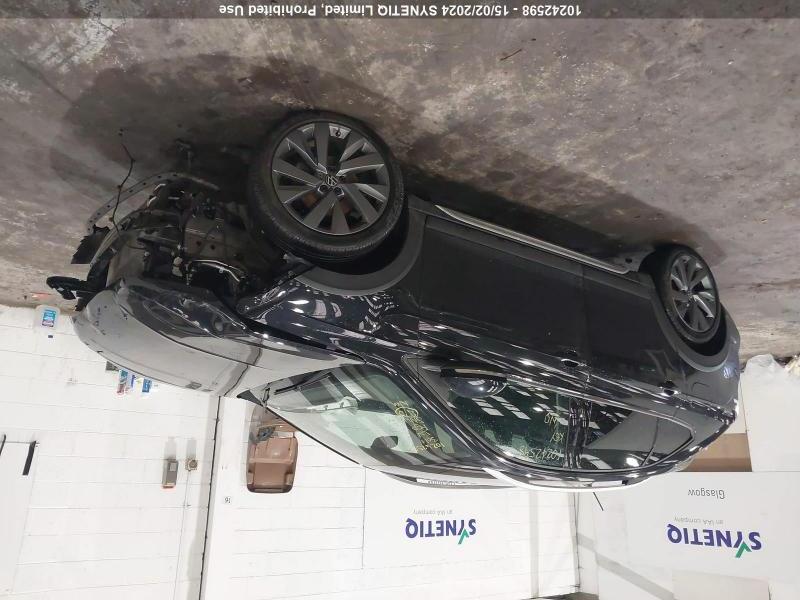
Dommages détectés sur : pare-choc avant, capot, aile avant droite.
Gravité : majeur